A6 (classification)

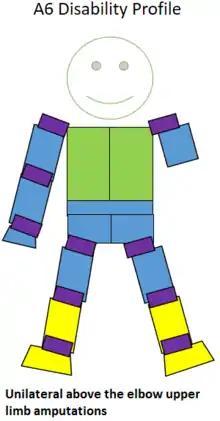
Type of amputation for an A6 classified sportsperson.

This class is for people who have one arm amputated above or through the elbow joint. This classification is sometimes abbreviated as A/E. In competing in some sports, this class may have a different name: